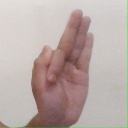
अक्षर: फ